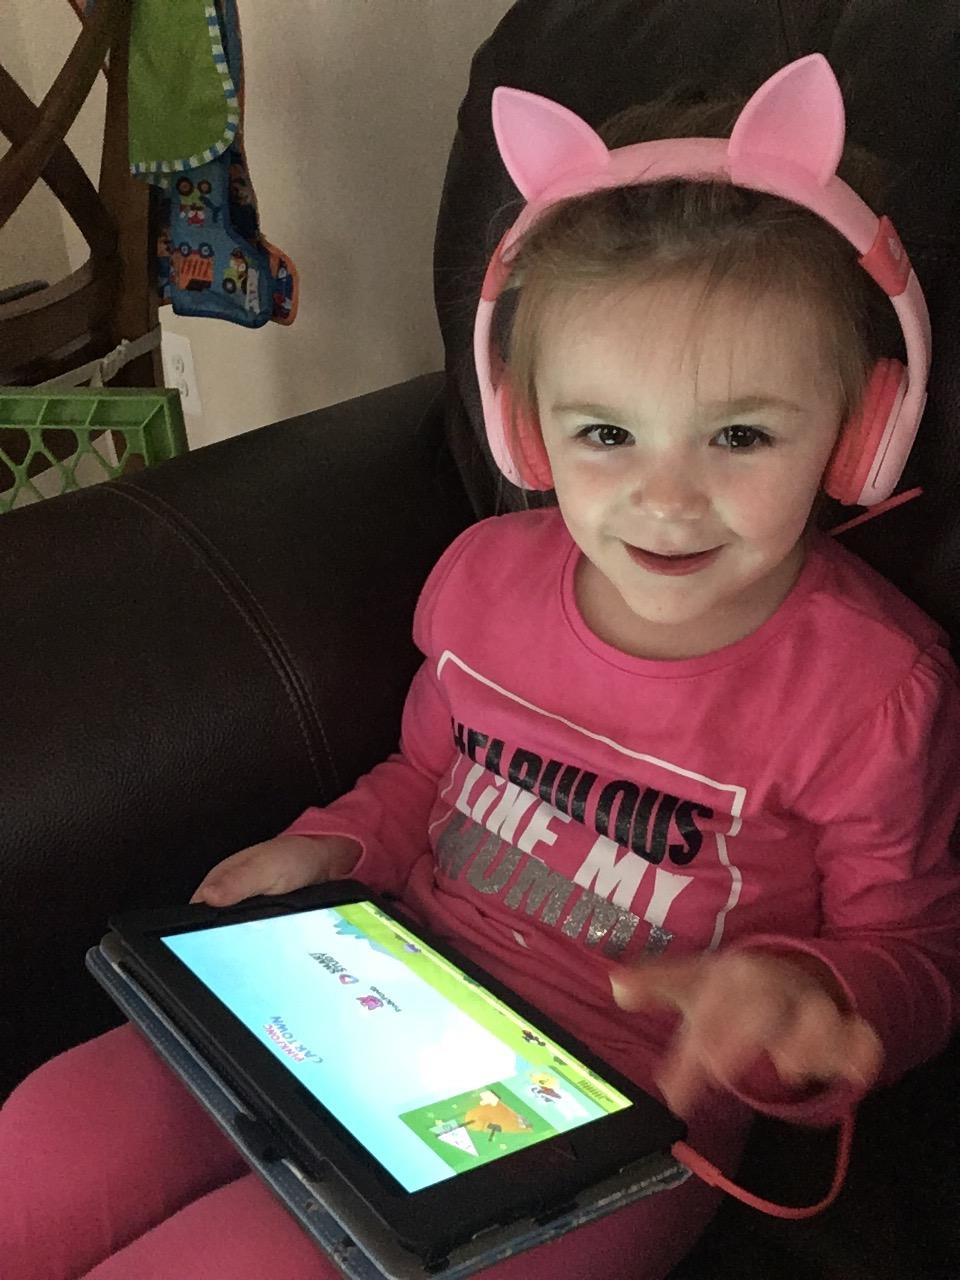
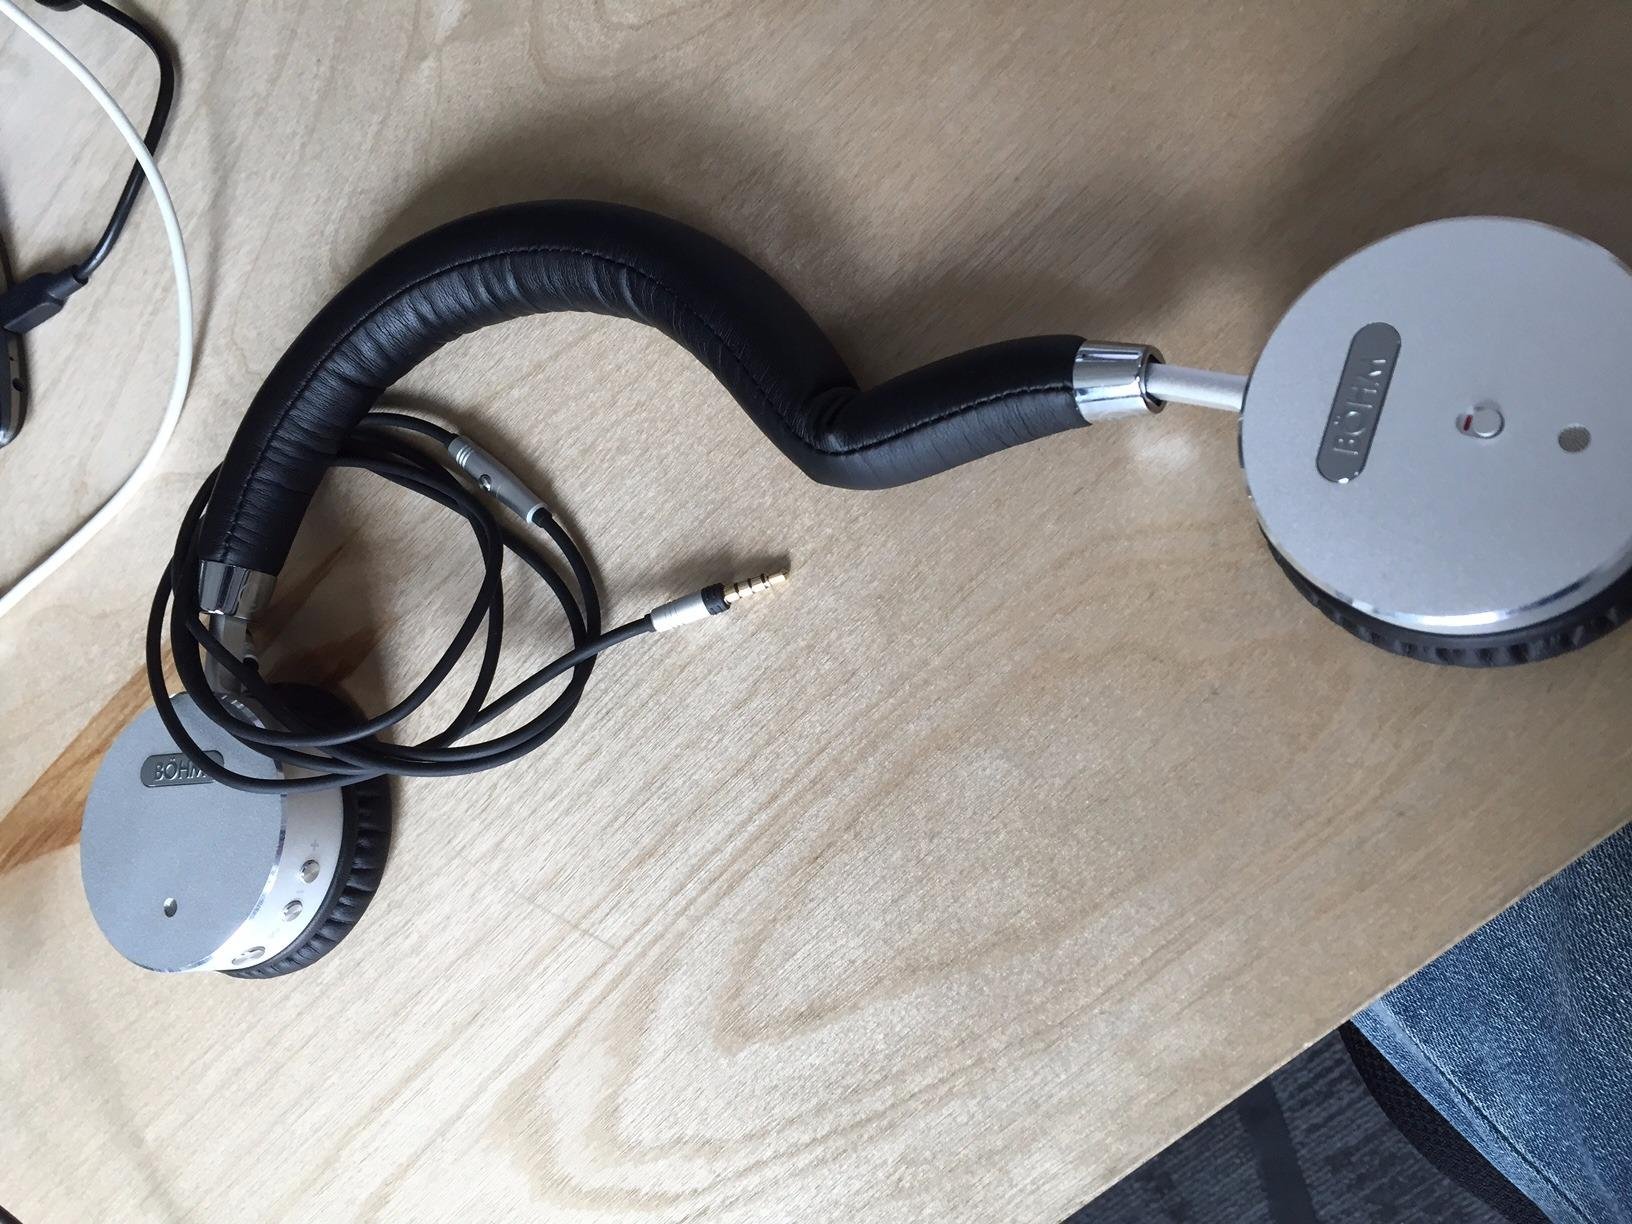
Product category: headphones
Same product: no